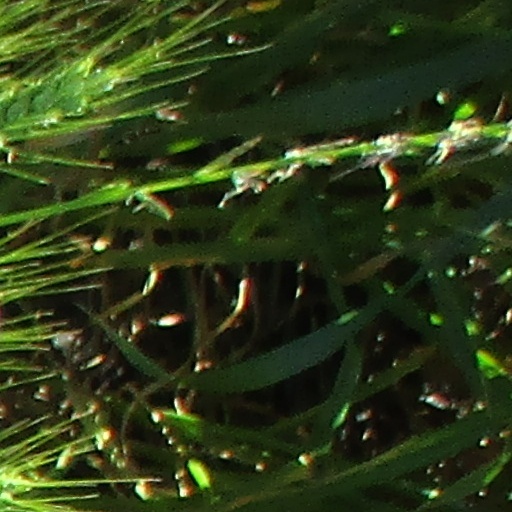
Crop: wheat